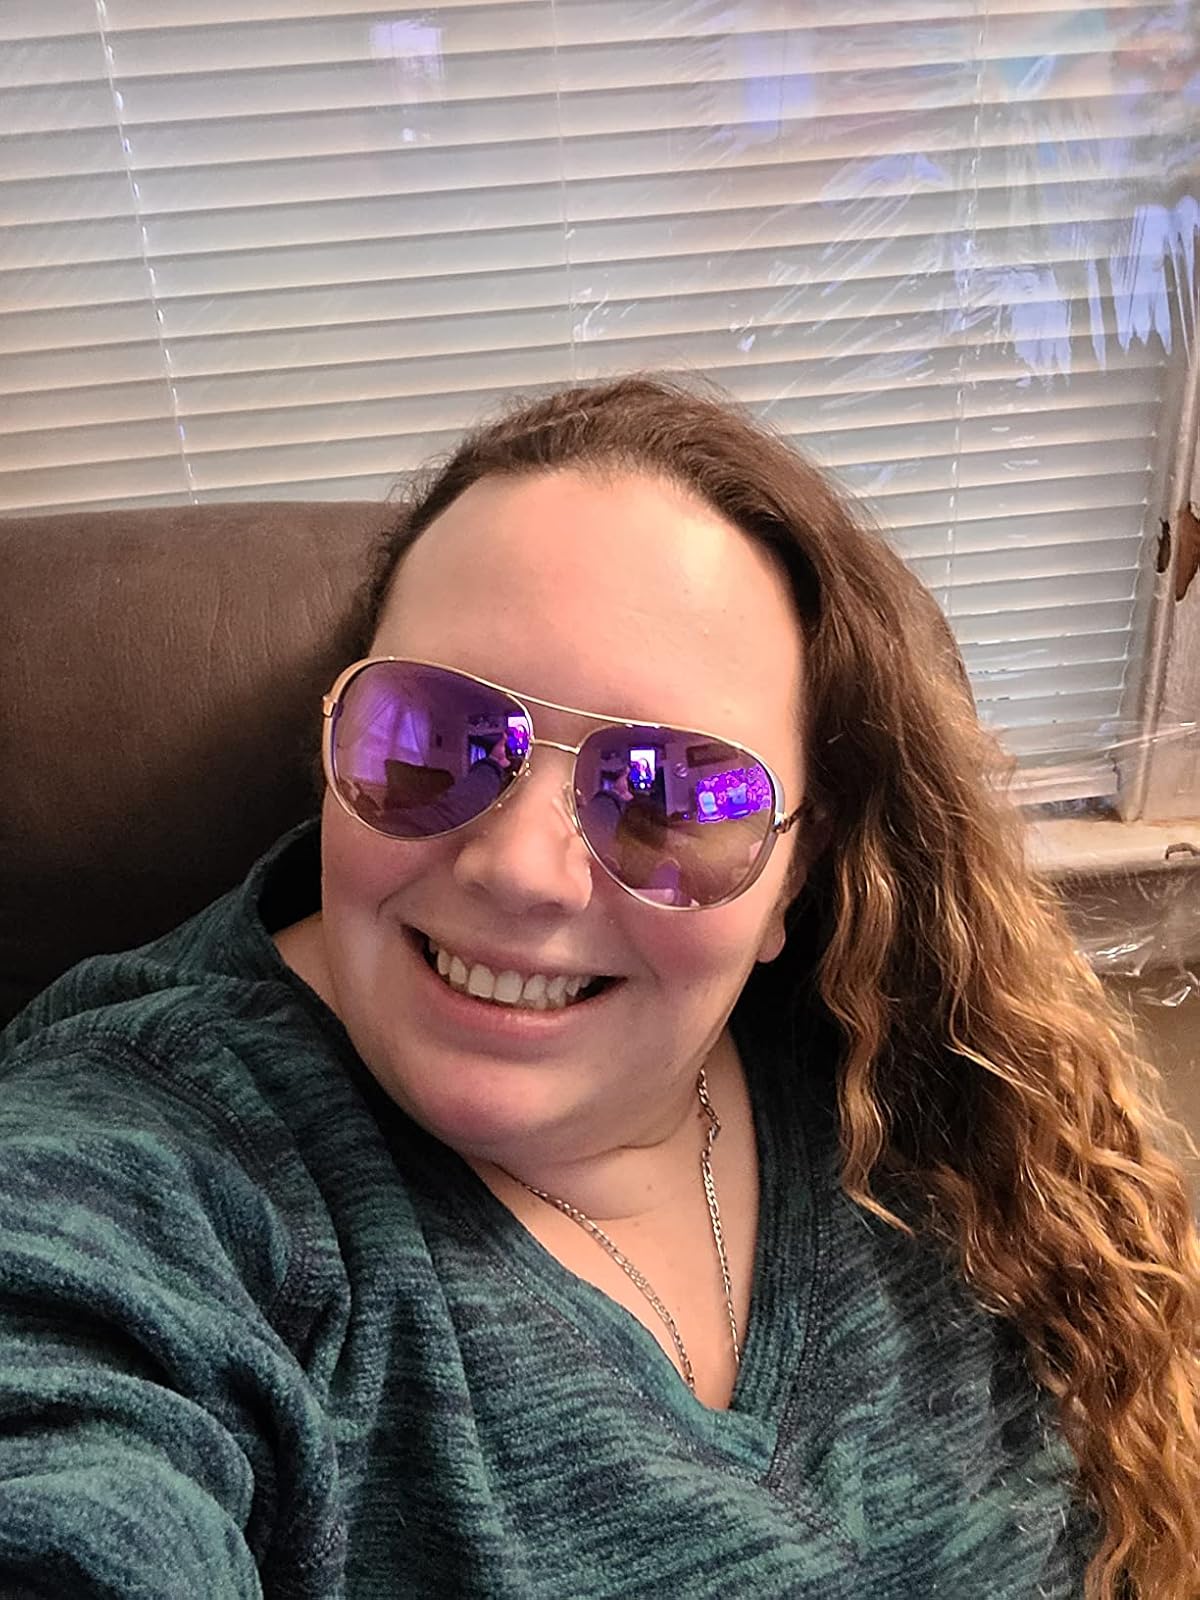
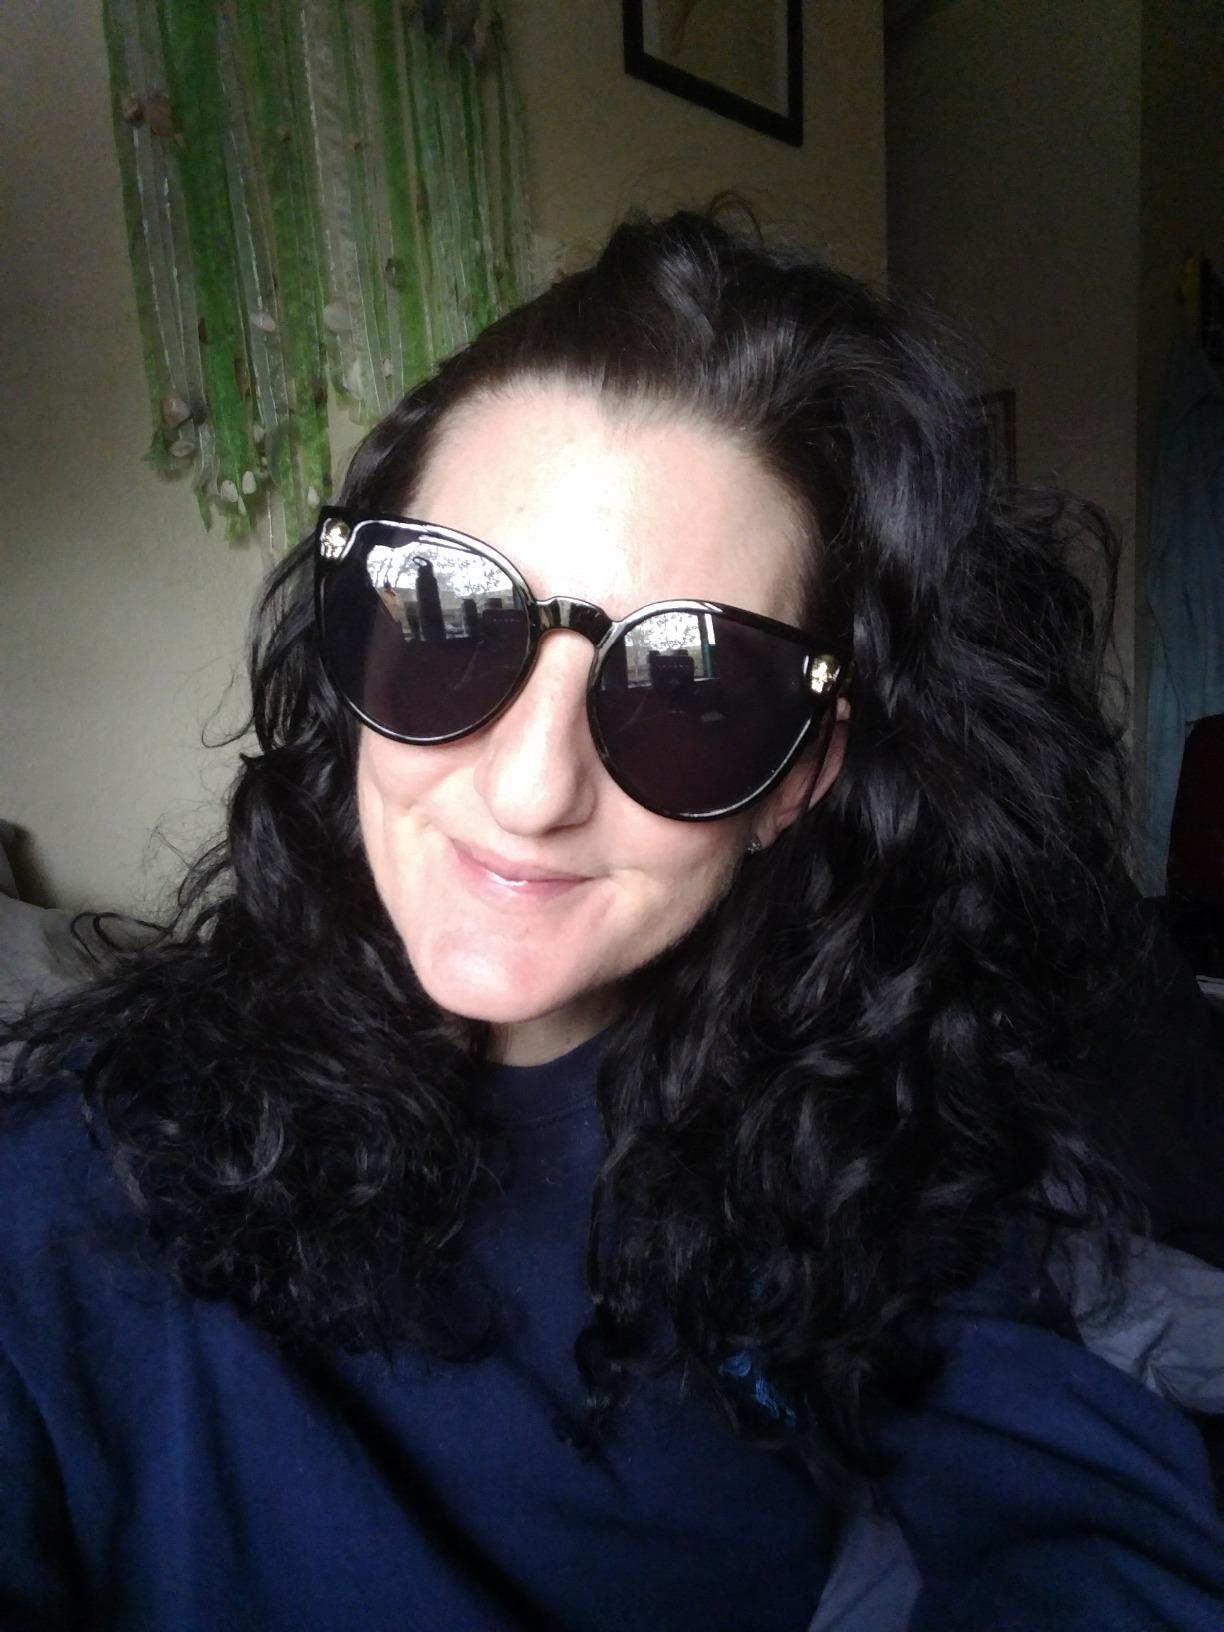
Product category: accessories_sunglasses
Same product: no